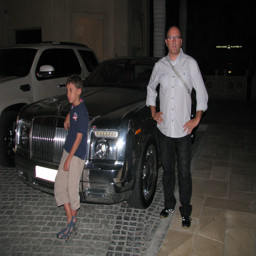
person spotted this car as we came out of the palace .